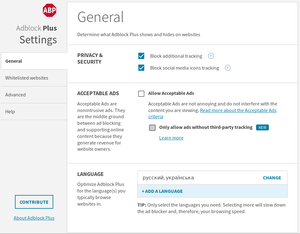
Adblock Plus est une extension libre pour Mozilla Firefox, Google Chrome, Internet Explorer et Opera chargée de filtrer le contenu des pages web afin d'en bloquer certains éléments, en particulier les bannières de publicité. Contrairement à d'autres extensions similaires comme uBlock Origin, Adblock laisse passer sous certaines conditions, les publicités des annonceurs qui acceptent de le payer en échange de cette faveur.